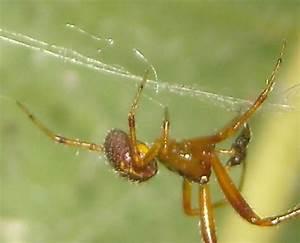
spider